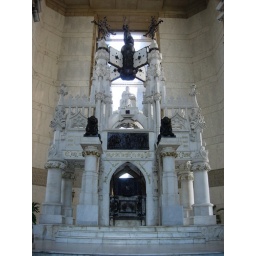
This monument located in the Columbus Lighthouse, is believed to house the remains of Christopher Columbus.